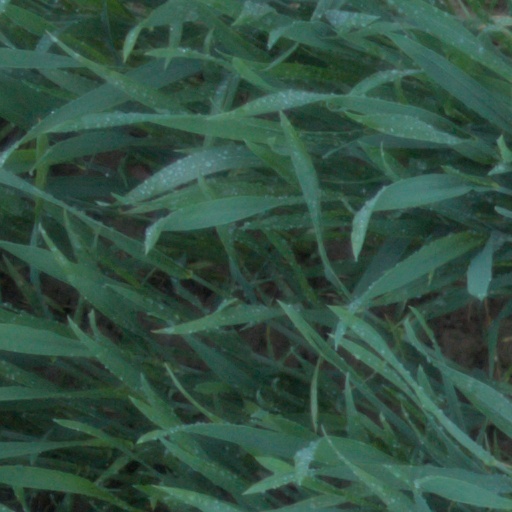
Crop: wheat